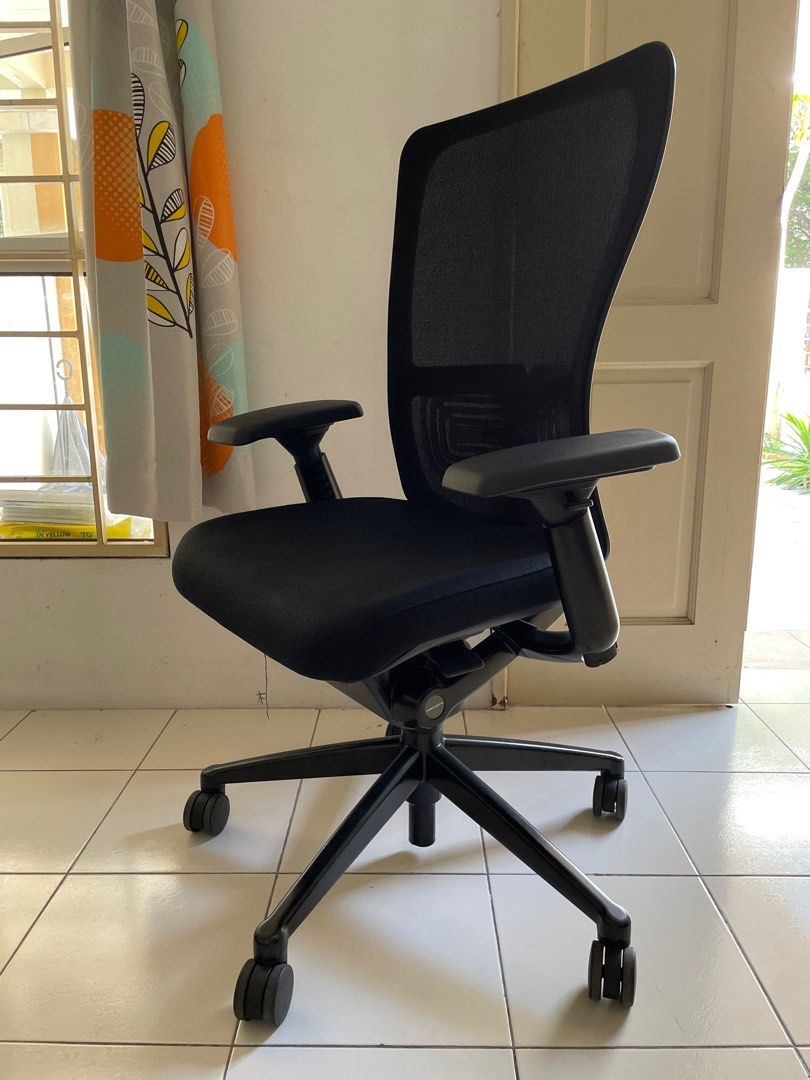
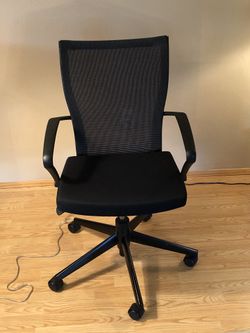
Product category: items_chair
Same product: yes